Tractor

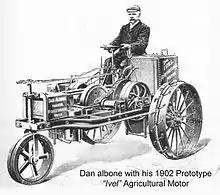
Dan Albone with his 1902 prototype Ivel Agricultural Motor, the first successful lightweight gasoline-powered tractor

The first gasoline powered tractors were built in Illinois, by John Charter combining single cylinder Otto engines with a Rumley Steam engine chassis, in 1889. In 1892, John Froelich built a gasoline-powered tractor in Clayton County, Iowa, US. A Van Duzen single-cylinder gasoline engine was mounted on a Robinson engine chassis, which could be controlled and propelled by Froelich's gear box. After receiving a patent, Froelich started up the Waterloo Gasoline Engine Company and invested all of his assets. The venture was very unsuccessful, and by 1895 all was lost and he went out of business.